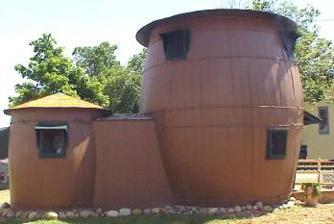
Building: Pickle Barrel House
Country: United States of America
Year built: 1926
Historic house in Michigan, United States United States historic place Pickle Barrel House U.S. National Register of Historic Places Show map of Michigan Show map of the United States Location Burt Township, Michigan Coordinates 46°40′16.03″N 85°59′5.07″W / 46.6711194°N 85.9847417°W / 46.6711194; -85.9847417 Area 3 acres (1.2 ha) Built 1926 Architect Harold S. Cunliff NRHP reference No. 03001548 Added to NRHP February 4, 2004 The Pickle Barrel House is a two-story cabin built to in the shape of two barrels.  The house design is based on the artwork of William Donahey, an author-illustrator who created the Teenie Weenies cartoon characters that were two inches (5.1 cm) tall and lived under a rose bush in a pickle barrel. The house was used as a summer home by Donahey and his wife for ten years. It is currently located in Grand Marais on Michigan's Upper Peninsula near the southern shore of Lake Superior . It is near the intersection of State Highway M-77 and County Highway H-58 in this gateway town to the Pictured Rocks National Lakeshore . The main part is a 16-foot-tall (4.9 m) barrel and has two stories. The main floor is for the living area, and the upstairs is a bedroom. A smaller barrel serves as the kitchen, and the two barrels are connected by a pantry. There is an outdoor seating area with a large historical marker. History Early William Donahey was an author, illustrator, and cartoonist. He created the Teenie Weenies cartoon feature, which was a widely syndicated comic that debuted in the Chicago Tribune in 1914. The comic feature continued until his death in 1970. It featured tiny people who lived in a world of life-sized objects. To these tiny people the real world objects were gargantuan. In the early 1920s, Donahey contracted with the Reid-Murdock & Company of Chicago to allow use of the Teenie Weenie characters to promote their Monarch Foods line. Teenie Weenies subsequently appeared on many of the labels of Monarch food products aimed at children,  including toffee, peanut butter, popcorn, and all kinds of canned vegetables. The signature product was Teenie Weenie Sweet Pickles, which were sold in a small wooden keg that could be refilled by the grocer. One advertisement featured a small pickle keg that was used as a house by two Teenie Weenie newlyweds. In 1926, Reid-Murdock decided to create a life-sized version of the small pickle house featured in the ad, and construct it near Grand Marais, where the Donaheys liked to vacation in the summer.  Reid-Murdock ordered the Pickle Barrel House to be built by the Pioneer Cooperage Company of Chicago, the same company that made the small wooden kegs. The barrel house was a large-scale version of the miniature oak casks that held the Monarch-brand pickles. Pioneer Cooperage first built it in Chicago at their workshop, then took it apart and shipped it to Grand Marais, where it was assembled outside of town on the shore of Sable Lake.  All went well until the door and window openings were cut. The barrels immediately began to twist and sag, and the workers had to add special braces and bolts above and below each opening to maintain the shape of the barrel. Donahey's wife, Mary Dickerson Donahey , was herself an author. This special cottage would be for the Donaheys to use as a summer cabin in the woods at Grand Sable Lake where they liked to fish. The Donaheys received much attention for their "barrel house on the lake" since nobody had ever seen anything like this before. However, after 10 years it became a burden because of all the curiosity seekers and onlookers wanting to see how they lived. Ultimately they moved it from its original lake location. The Donaheys then built a log cabin on the spot where the barrel house had stood, and they continued to summer in Grand Marais for many more years. Later The Pickle Barrel house was moved to downtown Grand Marais in 1936 from the woods at nearby Grand Sable Lake when the Donaheys gave it to Mr. Hill, a local businessman and friend. Through the years it was an ice-cream stand, an information kiosk booth, and a souvenir gift shop. Gradually the barrel house fell into disrepair. In 2003 the Grand Marais Historical Society acquired the property. They undertook the project of restoring the structure to its original condition. On July 3, 2005, after much work and with a budget of $125,000 (equivalent to $187,000 in 2023 ) in expenses the renovated Pickle Barrel House was opened to the public. The barrel house now shows how the Donaheys lived there in their summer cottage in the woods by the lake in the 1920s and 1930s. The barrel house museum has old pictures of the Donaheys in their one-of-a-kind pickle barrel cottage. Some of these old photos of the 1920s even show the "curiosity visitors" at their cottage in the woods. In the museum also are several books and other materials on William Donahey and his children's Teenie Weenies. One room  showcases William Donahey and his artwork of creations of the Teenie Weenies. In this room is a seven-inch (18 cm) barrel on display showing a promotion for Monarch sweet pickles. The barrel house pretty much recreates its appearance and atmosphere when the Donaheys lived there. Tourists who visit the unique  house can now get the feel for what everyday life in a barrel would be like. Historical marker There is a Michigan Historical Marker at the Pickle Barrel House location. The barrel home has been accepted on the Michigan Register of Historic Places and is a Michigan Historic Home. It is also listed on the National Register of Historic Places. Gallery Pickle Barrel House in Grand Marais, Michigan, under repair in 2004 Pickle Barrel House historical sign Pickle Barrel House in 2008 Pickle Barrel House in 2021 Pickle Barrel House interior References